Wavel Ramkalawan

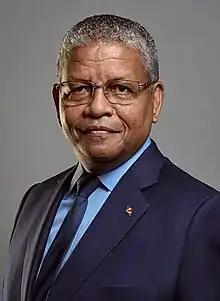
Ramkalawan in 2020

Wavel Ramkalawan (born 15 March 1961) is a Seychellois politician and Anglican priest who has been serving as the President of Seychelles since 26 October 2020. Ramkalawan was an opposition MP from 1993 to 2011 and 2016 to 2020. He also served as the Leader of the Opposition from 1998 to 2011 and 2016 to 2020. On 25 October 2020, Ramkalawan won the presidential election, the country's first such victory for an opposition candidate since independence, marking its first successful peaceful transition of power.